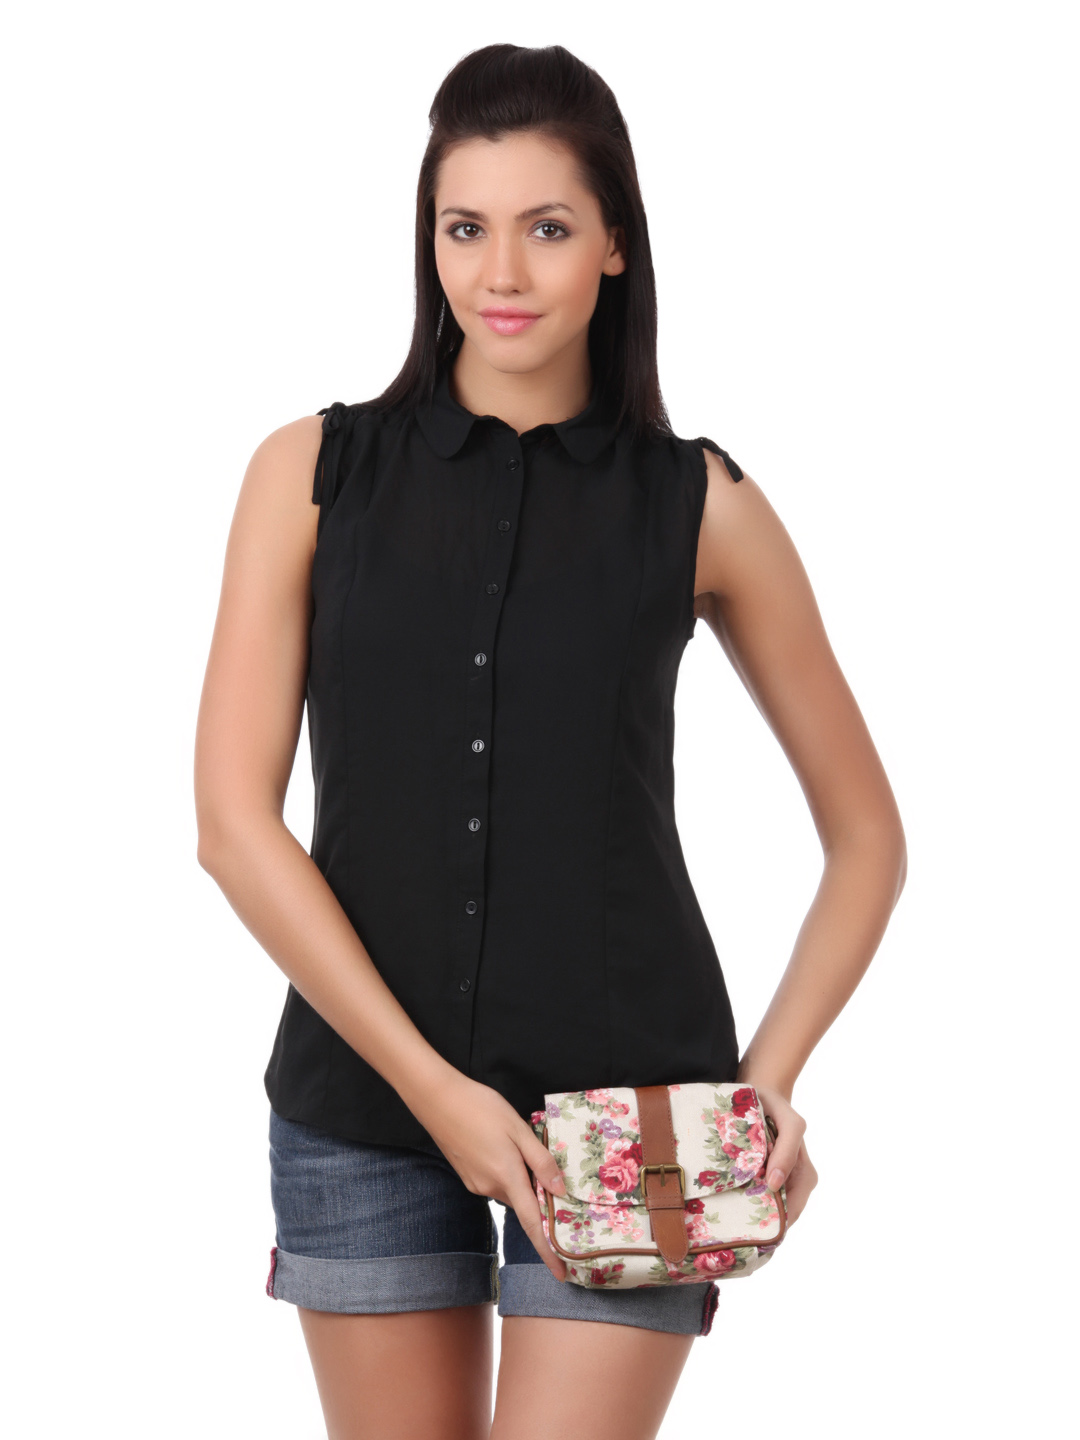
French Connection Women Black Top
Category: Apparel / Topwear / Tops
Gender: Women
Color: Black
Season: Summer 2012
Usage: Casual